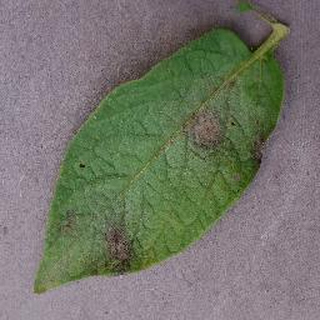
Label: potato_late_blight